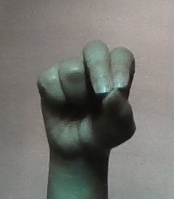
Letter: gaaf